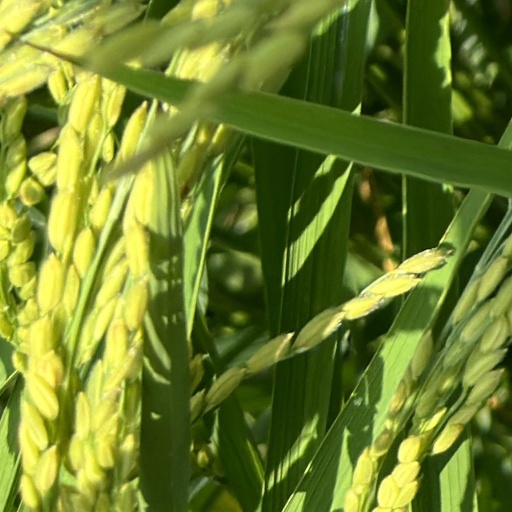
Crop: rice